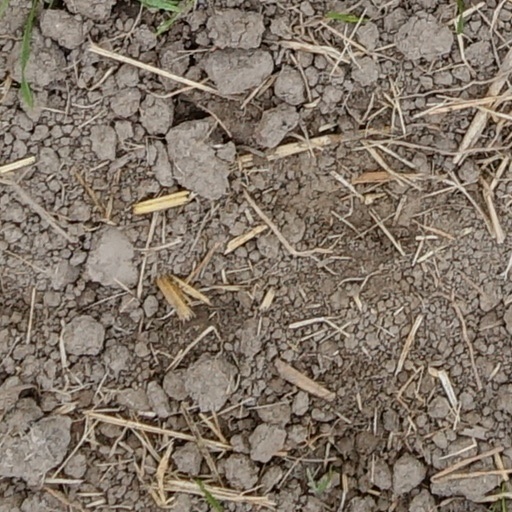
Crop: wheat